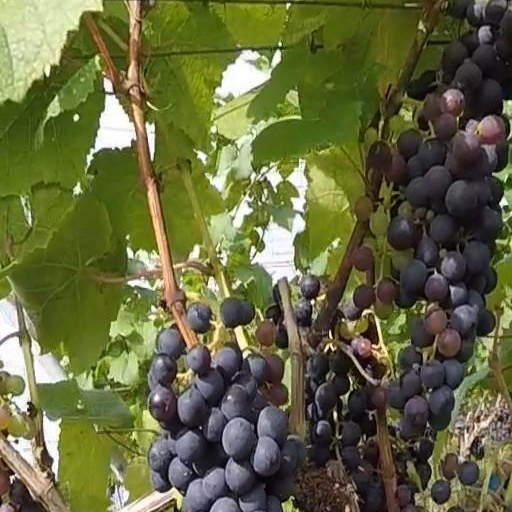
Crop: grape